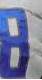
Number: 8